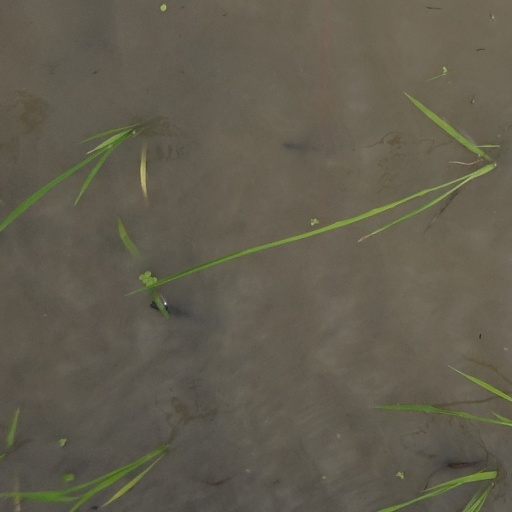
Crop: rice